Capture of Fort Erie

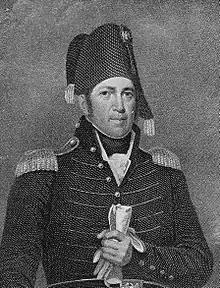
Following the capture of Fort Erie, Major General Jacob Brown was able to use it as a supply base for further incursions into Upper Canada.

Because American troops were already concentrated at Buffalo and Black Rock, the attack was to be launched across the southern part of the Niagara frontier. Fort Erie was the first objective that stood in the way, which required its capture. Lieutenant General Gordon Drummond, the British commander in Upper Canada, hoped that the garrison at Fort Erie could at least buy him enough time against the American invasion to concentrate his forces. Major Thomas Buck was given command of the fort with a garrison of 137 British soldiers.